Port Royal

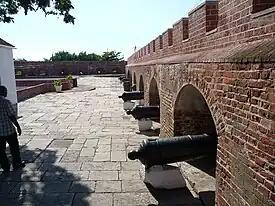
Port Royal Fort defences

Port Royal provided a safe harbour initially for privateers and subsequently for pirates plying the shipping lanes to and from Spain and Panama. Buccaneers found Port Royal appealing for several reasons. Its proximity to trade routes allowed them easy access to prey, but the most important advantage was the port's proximity to several of the only safe passages or straits giving access to the Spanish Main from the Atlantic. The harbour was large enough to accommodate their ships and the shallow waters provided a place to careen and repair these vessels with no difficulty. It was also ideally situated for launching raids on Spanish settlements. From Port Royal, Christopher Myngs sacked Campeche and Henry Morgan attacked Panama, Portobello, and Maracaibo. Additionally, buccaneers Roche Brasiliano, John Davis and Edward Mansvelt used Port Royal as a base of operations.